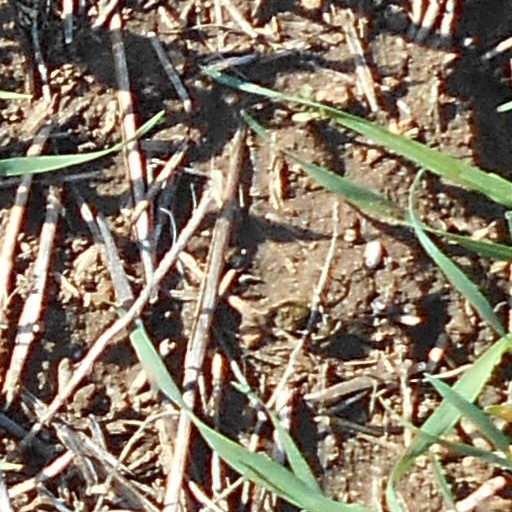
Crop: wheat